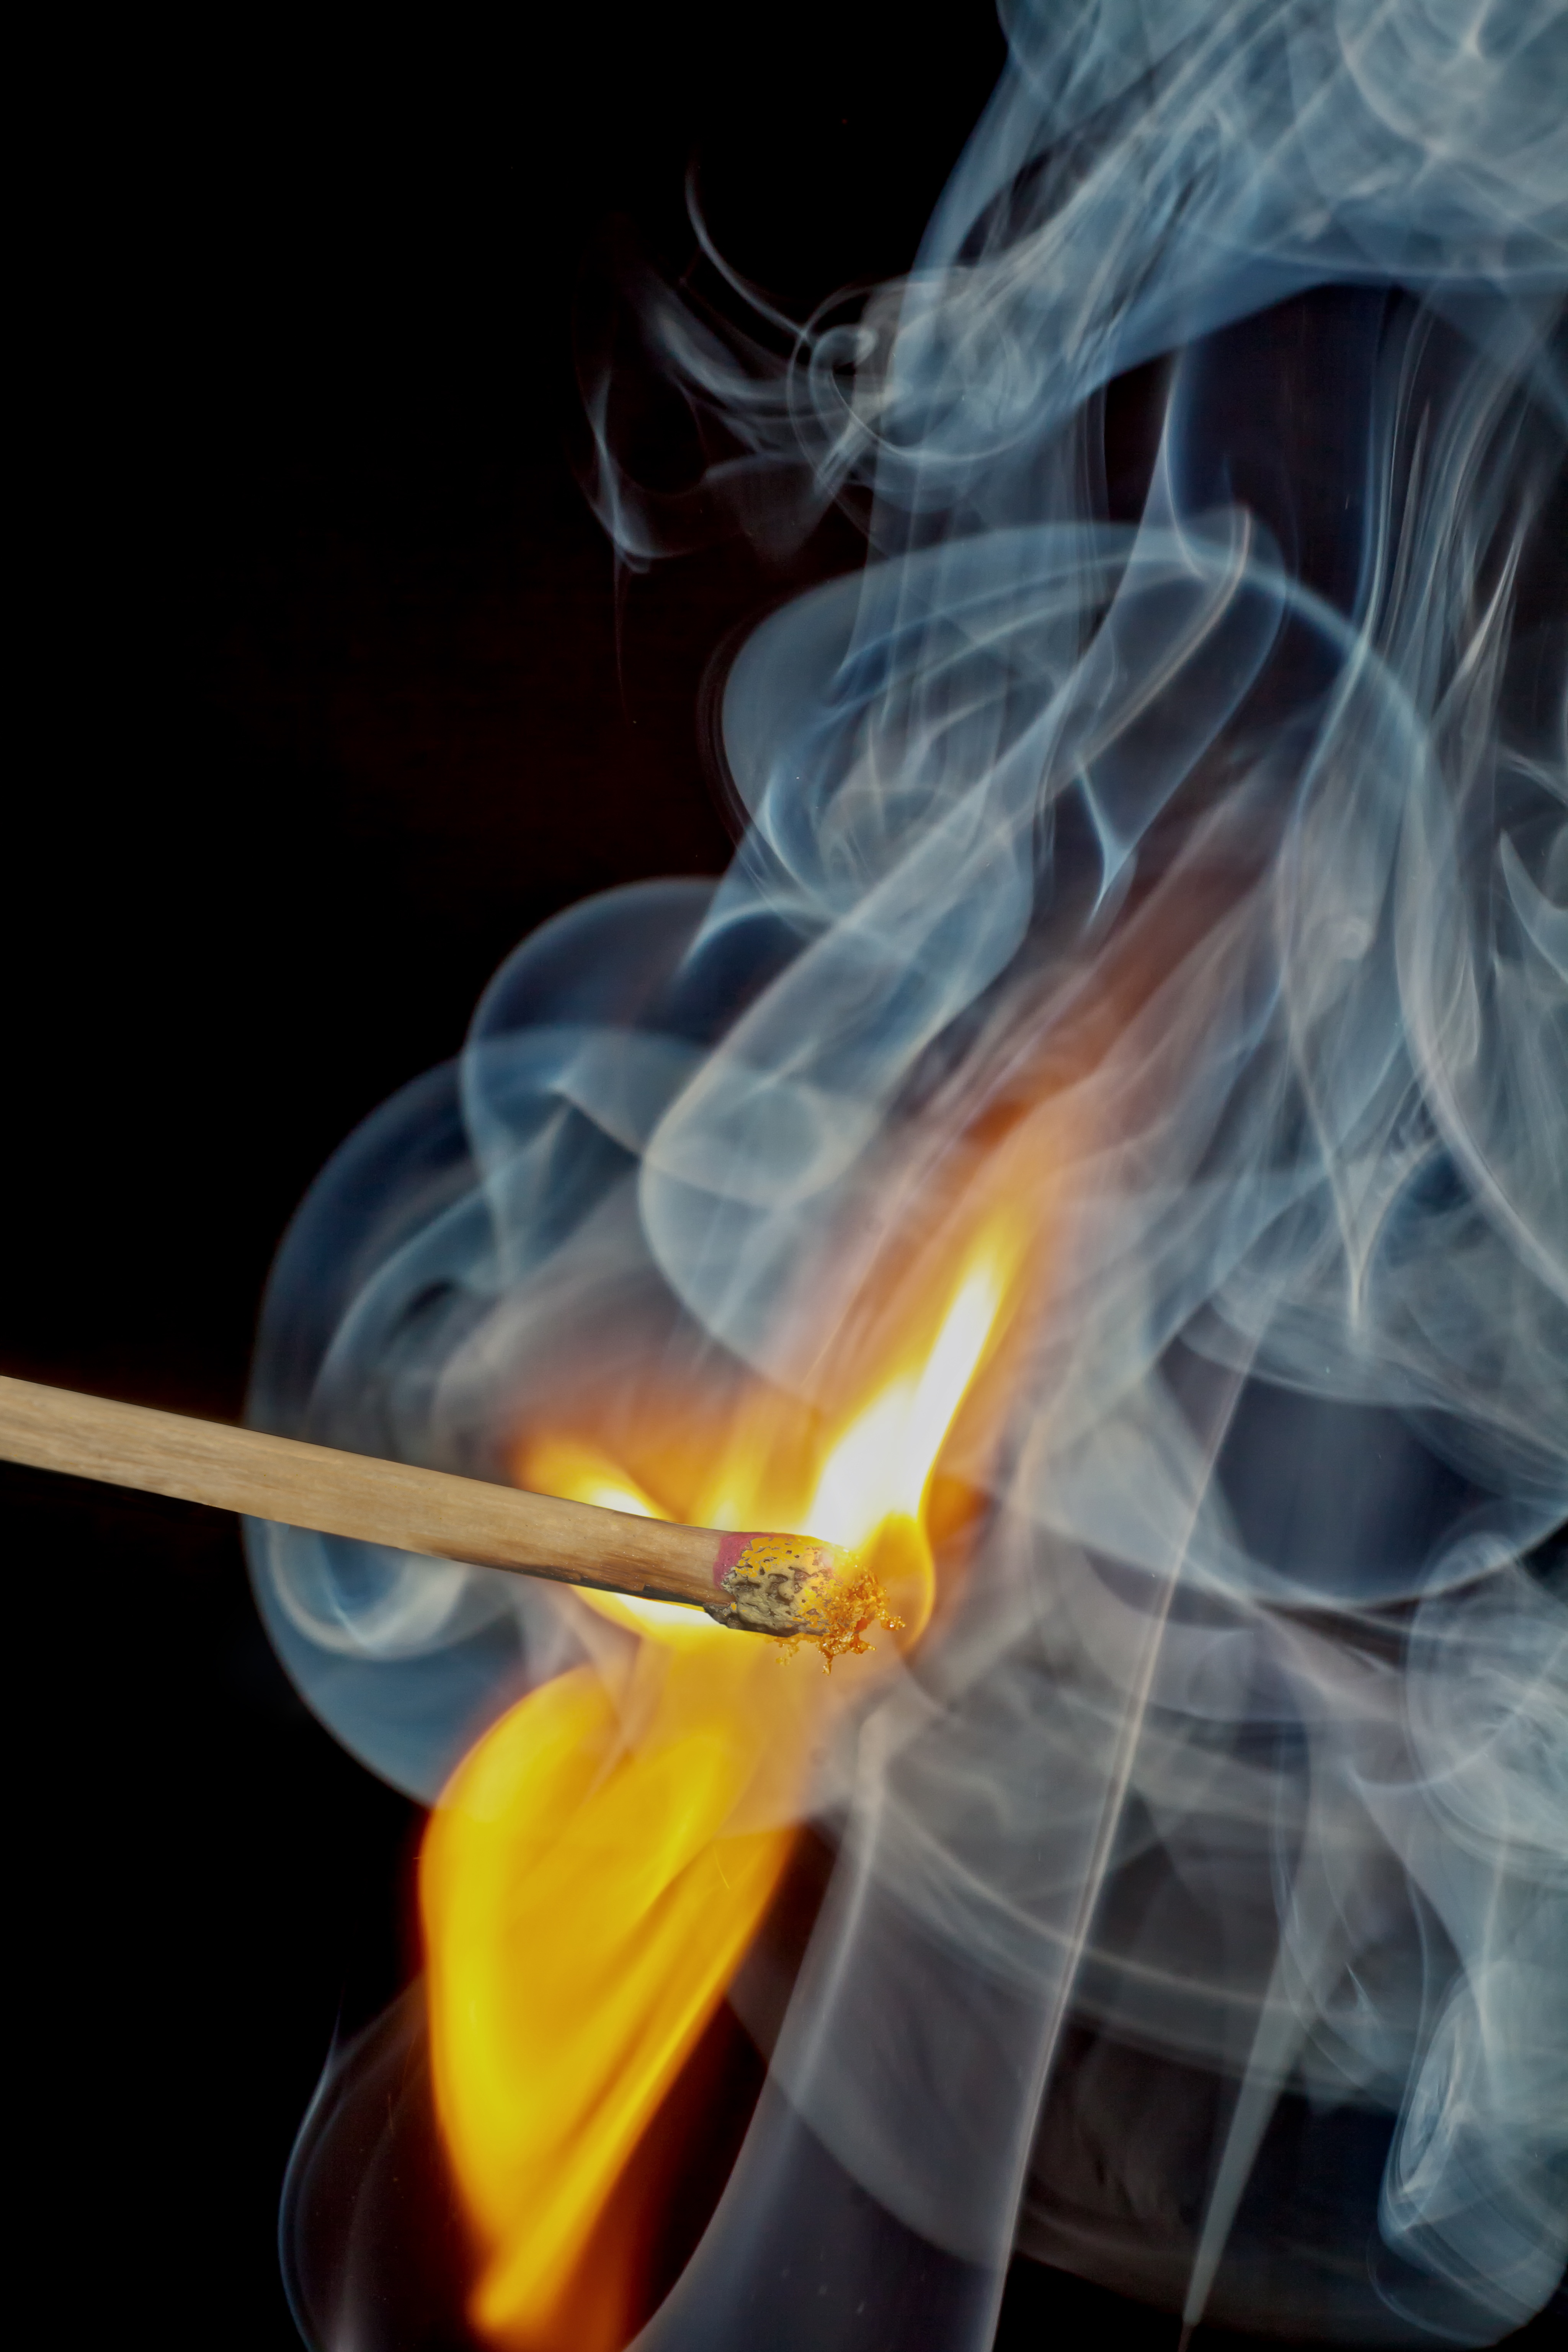
light, smoke, kindle, macro, flame, fire, yellow, close, burn, lighter, match, organ, sticks, matches, sulfur, screenshot, macro photography, ignition, burns, datailaufnahme, macro photo, sense, match head, computer wallpaper